Gustav Nossal

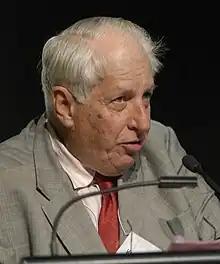
Nossal at the 5th World Conference of Science Journalists in 2007

Sir Gustav Victor Joseph Nossal (born 4 June 1931) is an Austrian-born Australian research biologist. He is famous for his contributions to the fields of antibody formation and immunological tolerance.